Pilgrimage (TV series)

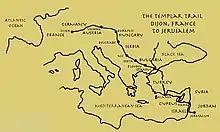
The Templar Trail, part of which is also between Vienna and Istanbul

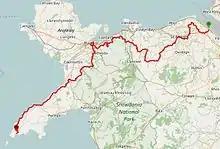
The route of the North Wales Pilgrim's Way

Following a revived medieval route, until the Einsiedeln Abbey, in Switzerland.